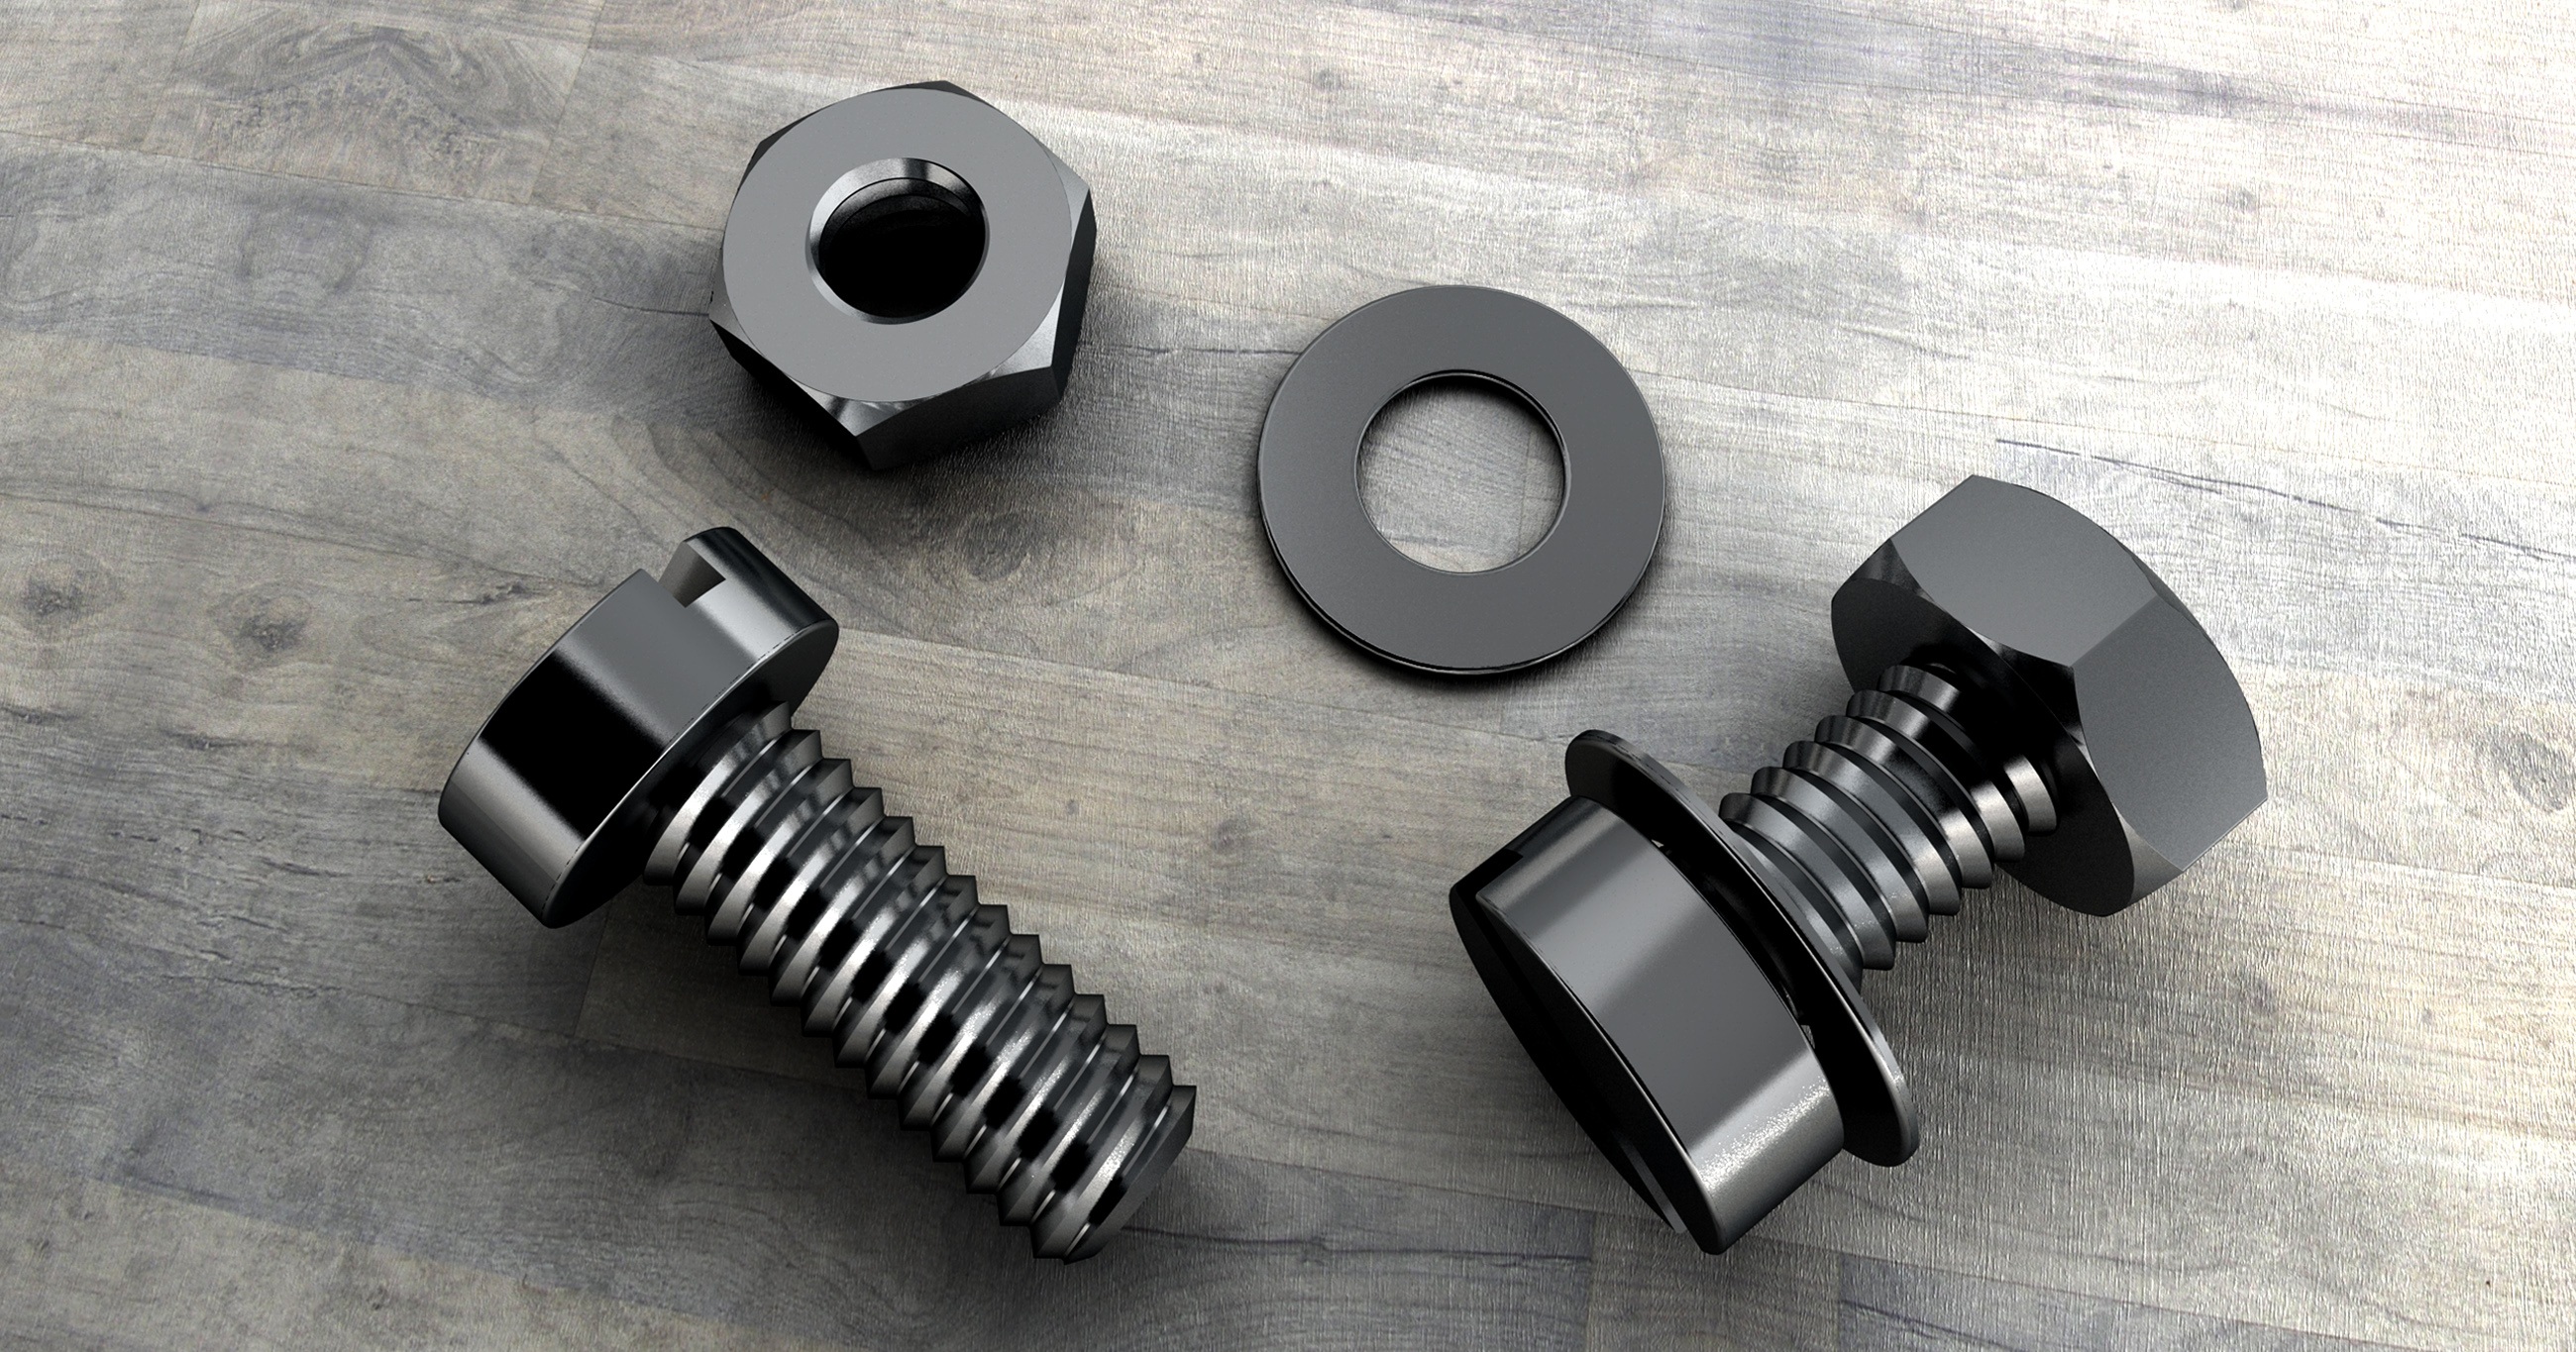
technology, wheel, steel, metal, nut, screw, thread, animation, mother, 3d, iron, gland, visualization, 3d model, hexagon nut, metric thread, metal thread